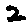
Label: 2